Blue Mountain Christian University

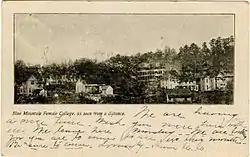
Blue Mountain Female College

By 1873, the college was founded as a woman's college by Confederate Brigadier-General Mark Perrin Lowrey, a pastor who was known as "a preacher general" during the war. Blue Mountain Female Institute, as it was called at first, started with 50 students with Lowrey and his two daughters serving as the faculty. In 1877, the college was officially chartered by the State of Mississippi. Lowrey, his sons W. T. and B. G., and grandson Lawrence Lowrey all served as the first four presidents. By 1910, the institution was using the name Blue Mountain Female College.